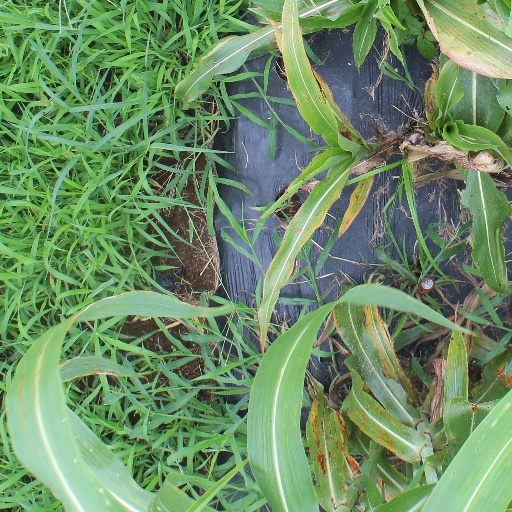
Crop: sorghum